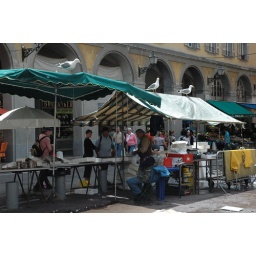
fish market in nice